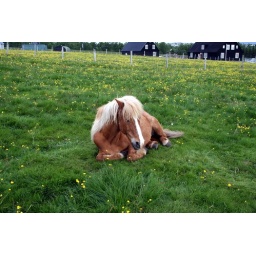
horse in the grass